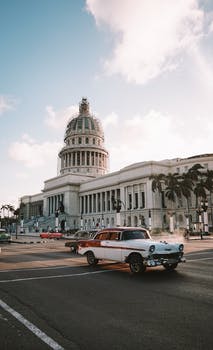
Label: No Watermark